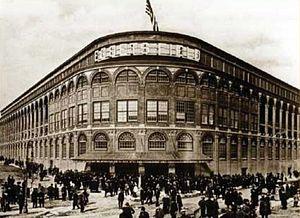
Les Dodgers de Los Angeles sont une franchise de baseball de la Ligue majeure de baseball située à Los Angeles. Ils évoluent dans la Division ouest de la Ligue nationale. La franchise est créée en 1883 à Brooklyn et déménage en Californie durant l'hiver 1957-58. Jackie Robinson, Sandy Koufax et Roy Campanella évoluèrent sous les couleurs des Dodgers.
Ebbets Field était un stade de baseball des Ligues majeures de baseball situé à New York dans l'arrondissement de Brooklyn.